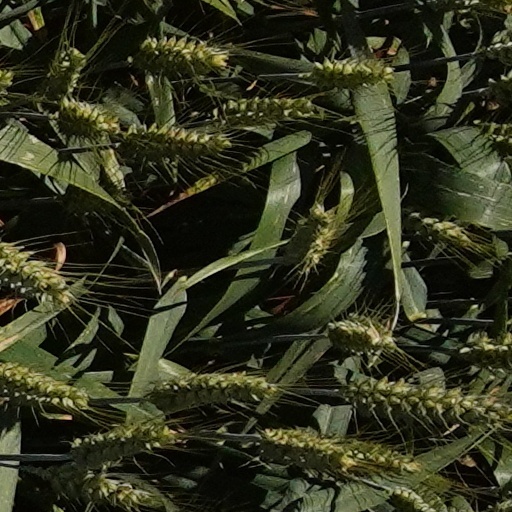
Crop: wheat